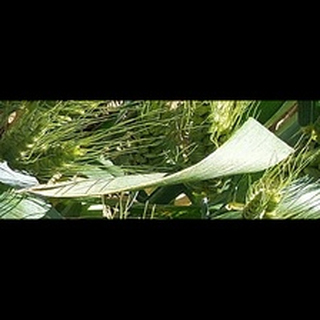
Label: healthy_wheat